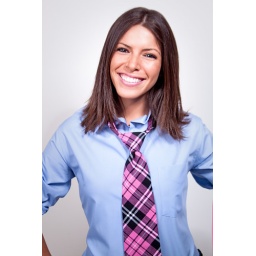
Alex the Ties.com Girl is looking lovely in that pink and black plaid necktie.